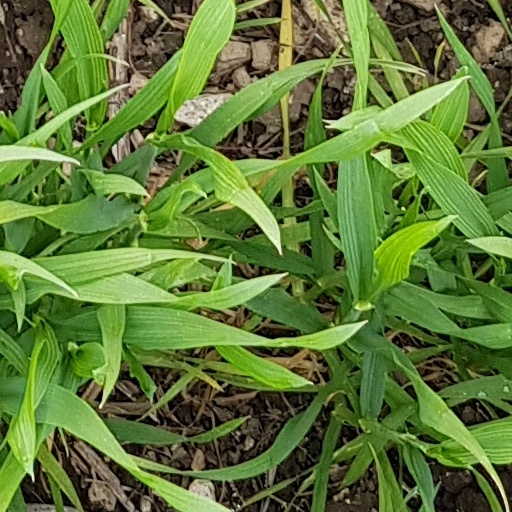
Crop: wheat